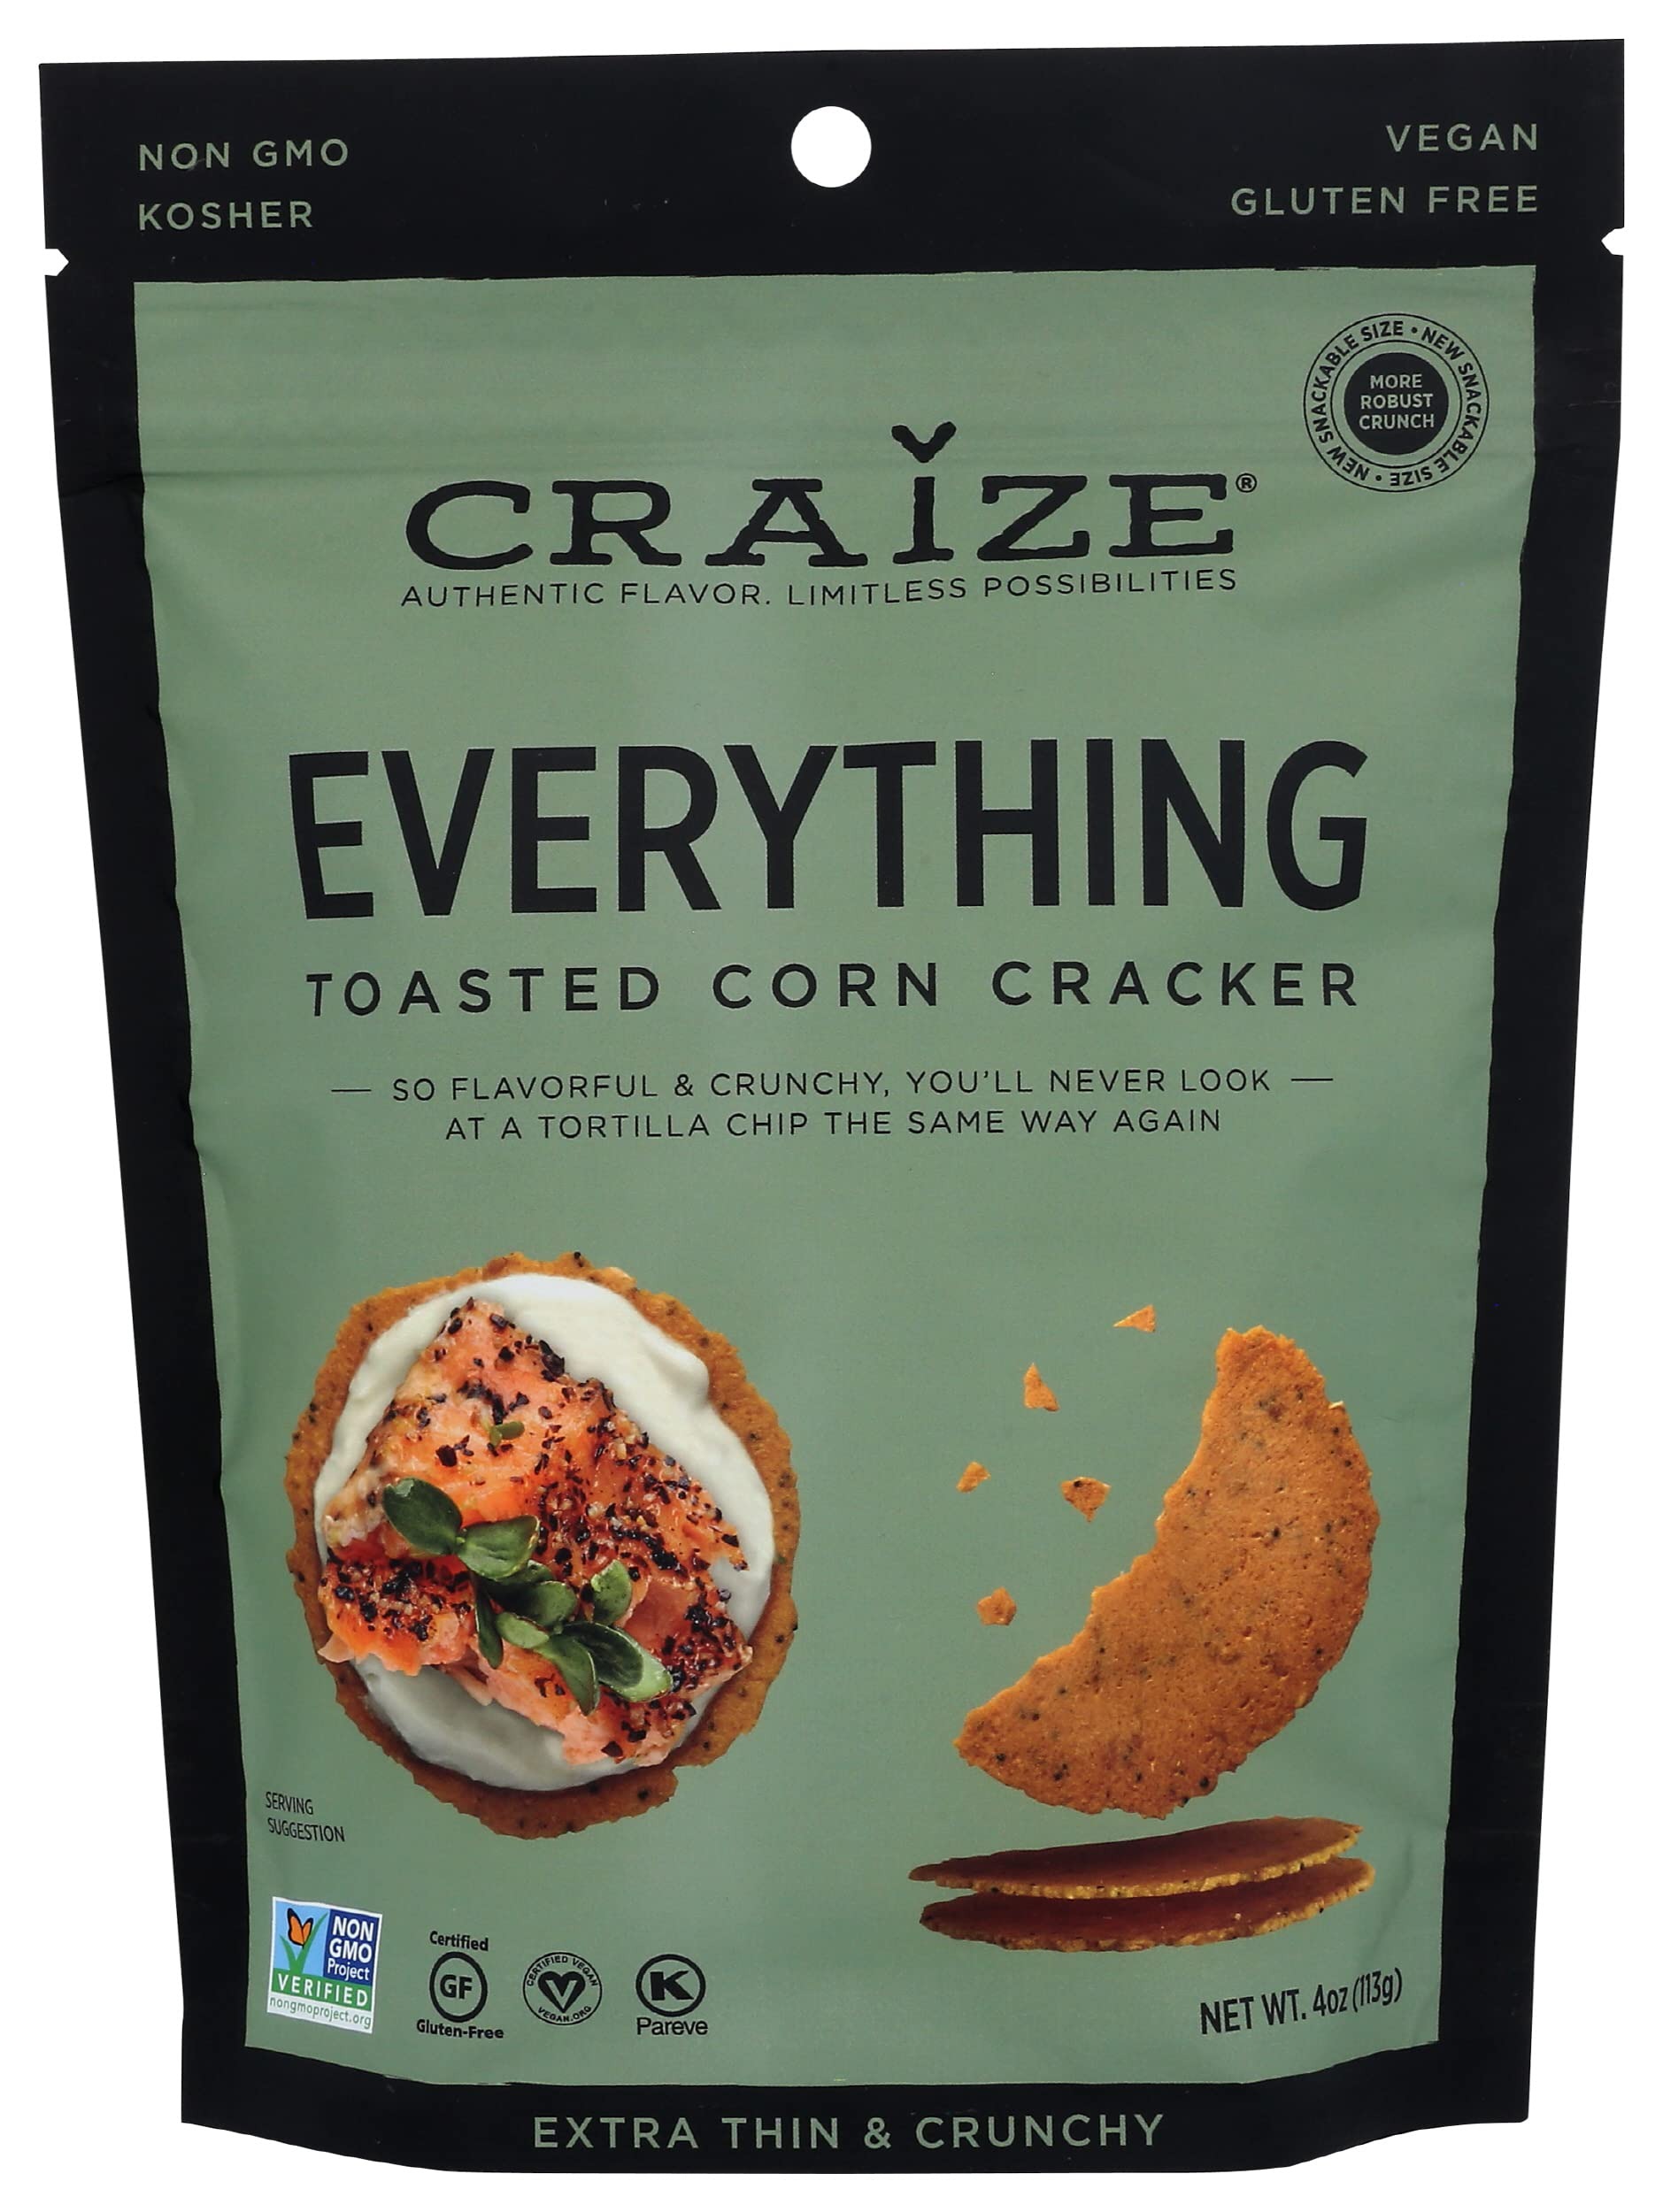
Item Name: Craize Everything Toasted Corn Cracker, Gluten Free, Non GMO, 4 Ounce (Pack of 6)
Bullet Point 1: Craize Everything Toasted Corn Cracker, Gluten Free, Non GMO, 4 Ounce (Pack of 6)
Bullet Point 2: Corn Crackers
Bullet Point 3: How To Craize: Snack Sandwich Dip Dessert Crumble Top Breading Spread
Bullet Point 4: Inspired By The Crispy Outer Edges Of The Centuries-Old South American Arepa, Craize Uses Real Fruits And Spices To Craft This Super Crunchy, Feel-Good Snack Cracker. Pop Them Solo, Or Top Them With Anything You Please. Go Ahead, Get Craize-Y! A Bagel'S Crunchy Latin Cousin! You'Ll Lovethe Garlicky, Oniony, Savory Flavors Of Everything Craize.
Value: 24.0
Unit: Ounce

Price: 44.99